Randwick Public School

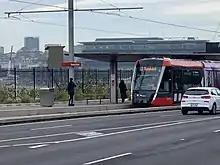
Wansey Road light rail stop

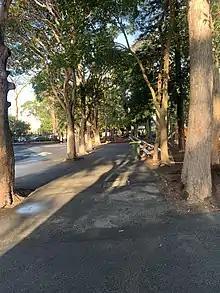
Previous route of the old Sydney no 19 tram, through current grounds of Randwick Public School

The new L2 Sydney Light Rail line (opened December 2019) now also reaches Randwick. The closest stop to Randwick Public School is Wansey Rd, on the corner of Alison Rd, about 400m from the school.